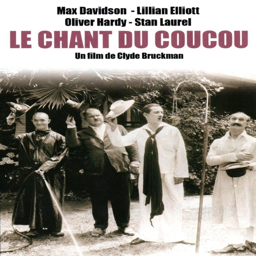
call of the movie poster